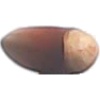
Label: hazelnut